The Coup (novel)

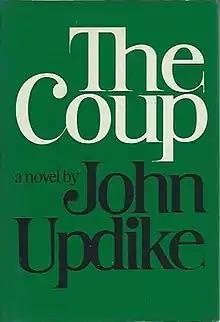
First edition

The Coup is a 1978 novel by American author John Updike. It is a black comedy narrated by the former leader of a fictional Islamic country in Sub-Saharan Africa with a vehement hatred of all things American.